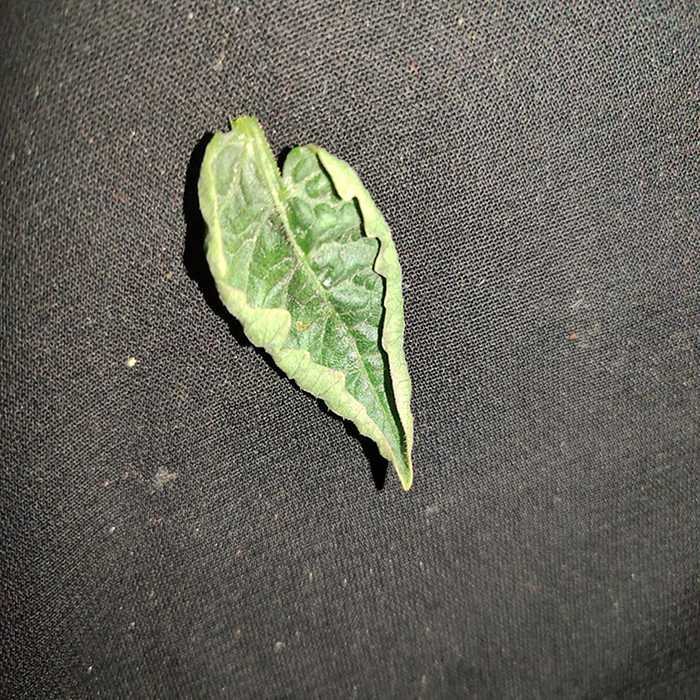
Plant: Tomato
Label: Tomato leaf curl virus